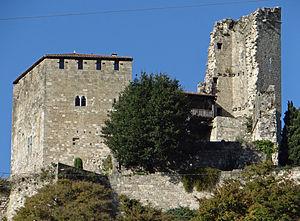
Château de Madaillan
Madaillan est une commune du Sud-Ouest de la France, située dans le département de Lot-et-Garonne.
Tour d'Avance, à Fargues-sur-Ourbise
Le château de Madaillan est situé sur la commune de Madaillan, dans le département de Lot-et-Garonne.